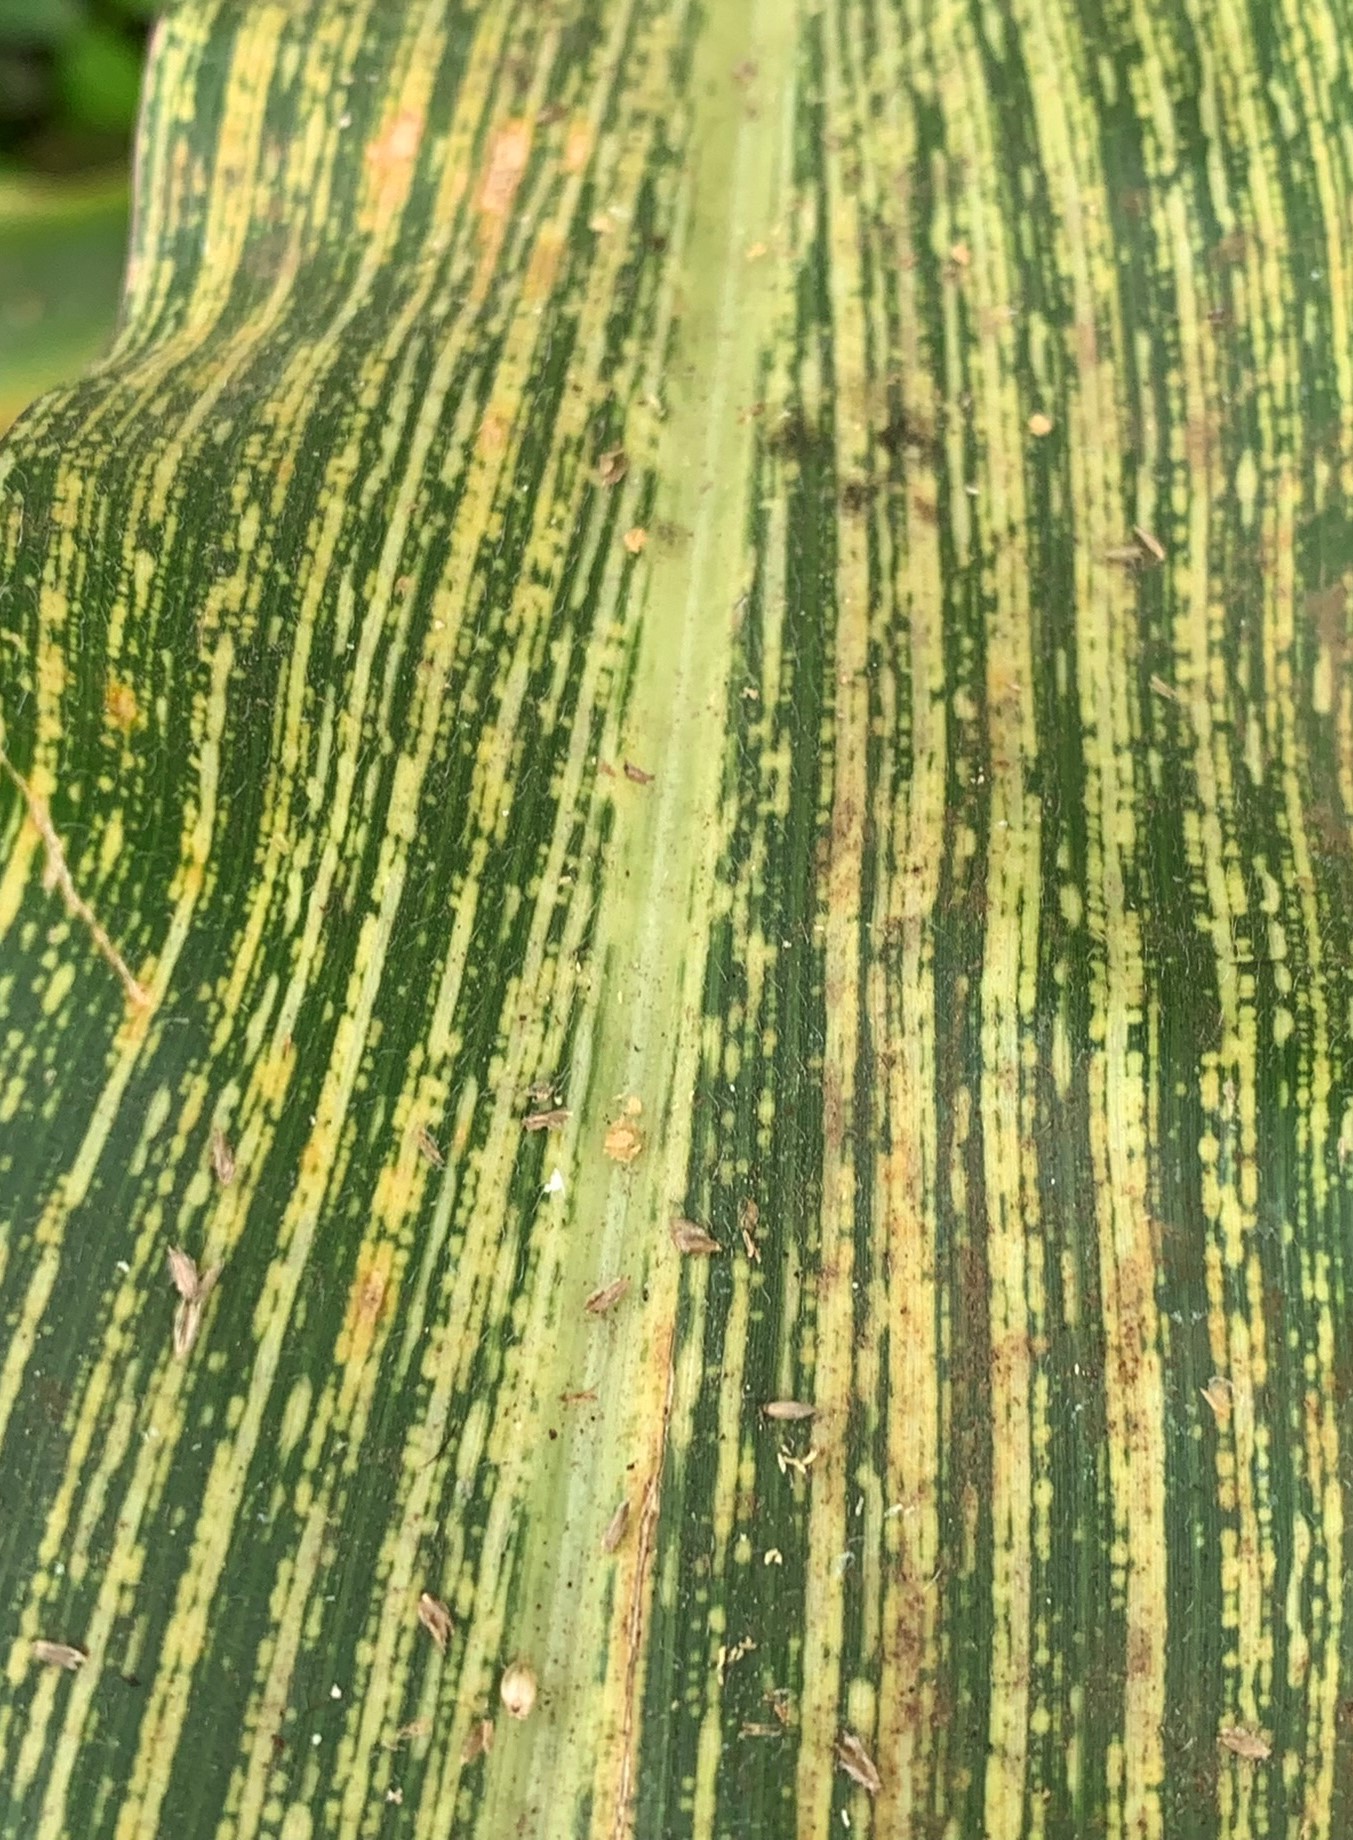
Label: MSV